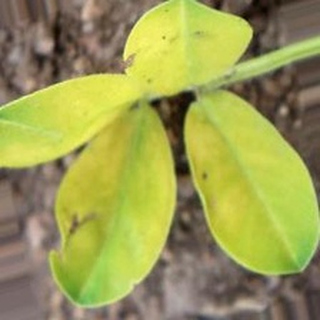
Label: groundnut_nutrition_deficiency